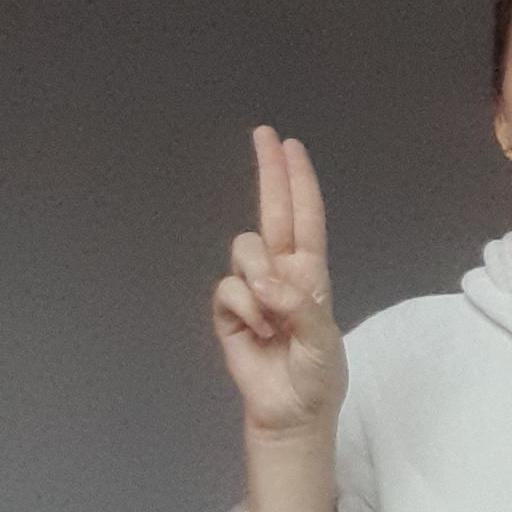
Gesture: two_up